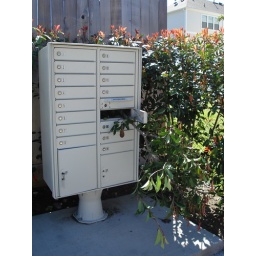
Someone stuck a plant in the box at the townhouse community mailboxes!